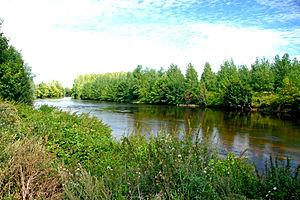
La Gartempe est une rivière française, qui coule dans les départements de la Creuse, de la Haute-Vienne, de l'Indre, d'Indre-et-Loire, et de la Vienne, en régions Centre-Val de Loire et Nouvelle-Aquitaine.